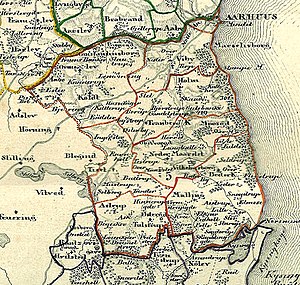
Ning Herred
Ning Herred 1826; indtegningen er de senere sognekommuner
Ning Herred, Århus Amt 1826, Danmark.
Ning Herred ligger i det nedlagte første Århus Amt. Herredet hed i Kong Valdemars Jordebog Ninggehæreth og hørte i middelalderen under Aabosyssel, indtil 1516 under Skanderborg len. Kom i 1536 under Aarhusgård len og i 1660 under Havreballegård amt. Fra 1799 under Århus amt.